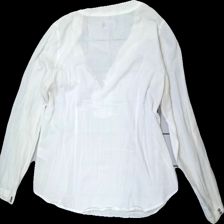
View: back
Type: Blouse
Category: Ladies
Brand: Not in the list
Brand text on label: Remind items
Colors: White
Material: 100% Cotton
Pattern: Embroidered
Cut: Regular
Season: All
Damage: stained
Damage location: top center
Damage 2: stained
Damage 2 location: top left
Damage 3: stained
Damage 3 location: top right
Price range: <50
Recommended usage: Export
Description: Blouse with embroidered pearls